International Boxing Hall of Fame

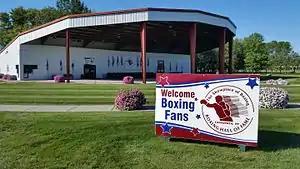
International Boxing Hall of Fame, Canastota, New York

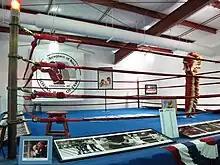
The iconic boxing ring, used at Madison Square Garden (1925–2007), rests inside the pavilion on the grounds of the International Boxing Hall of Fame

The International Boxing Hall of Fame (IBHOF), located in Canastota, New York, right next to exit 34 of the New York State Thruway, honors boxers, trainers and other contributors to the sport worldwide. Inductees are selected on ballots created through screened public nominations by members of the Boxing Writers Association of America.